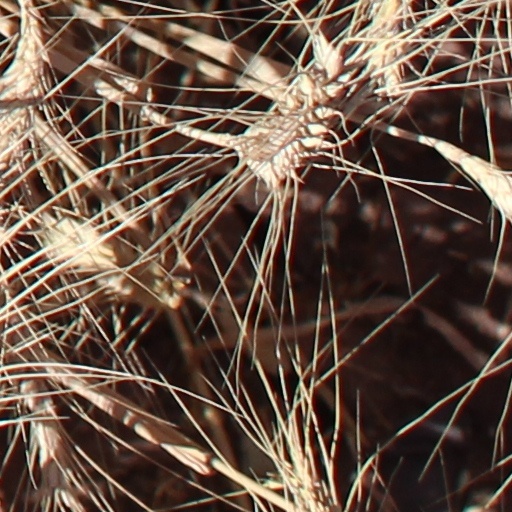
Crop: wheat